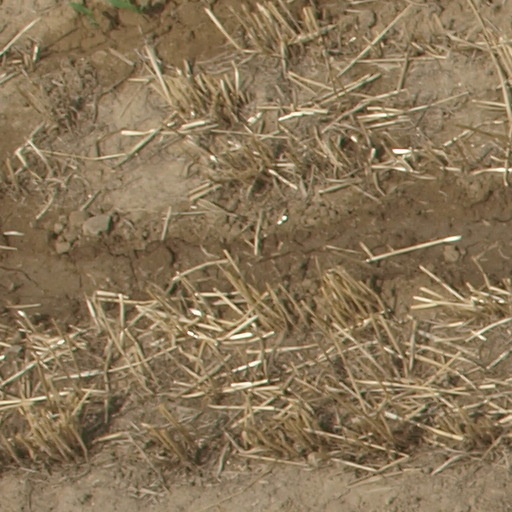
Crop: maize; corn